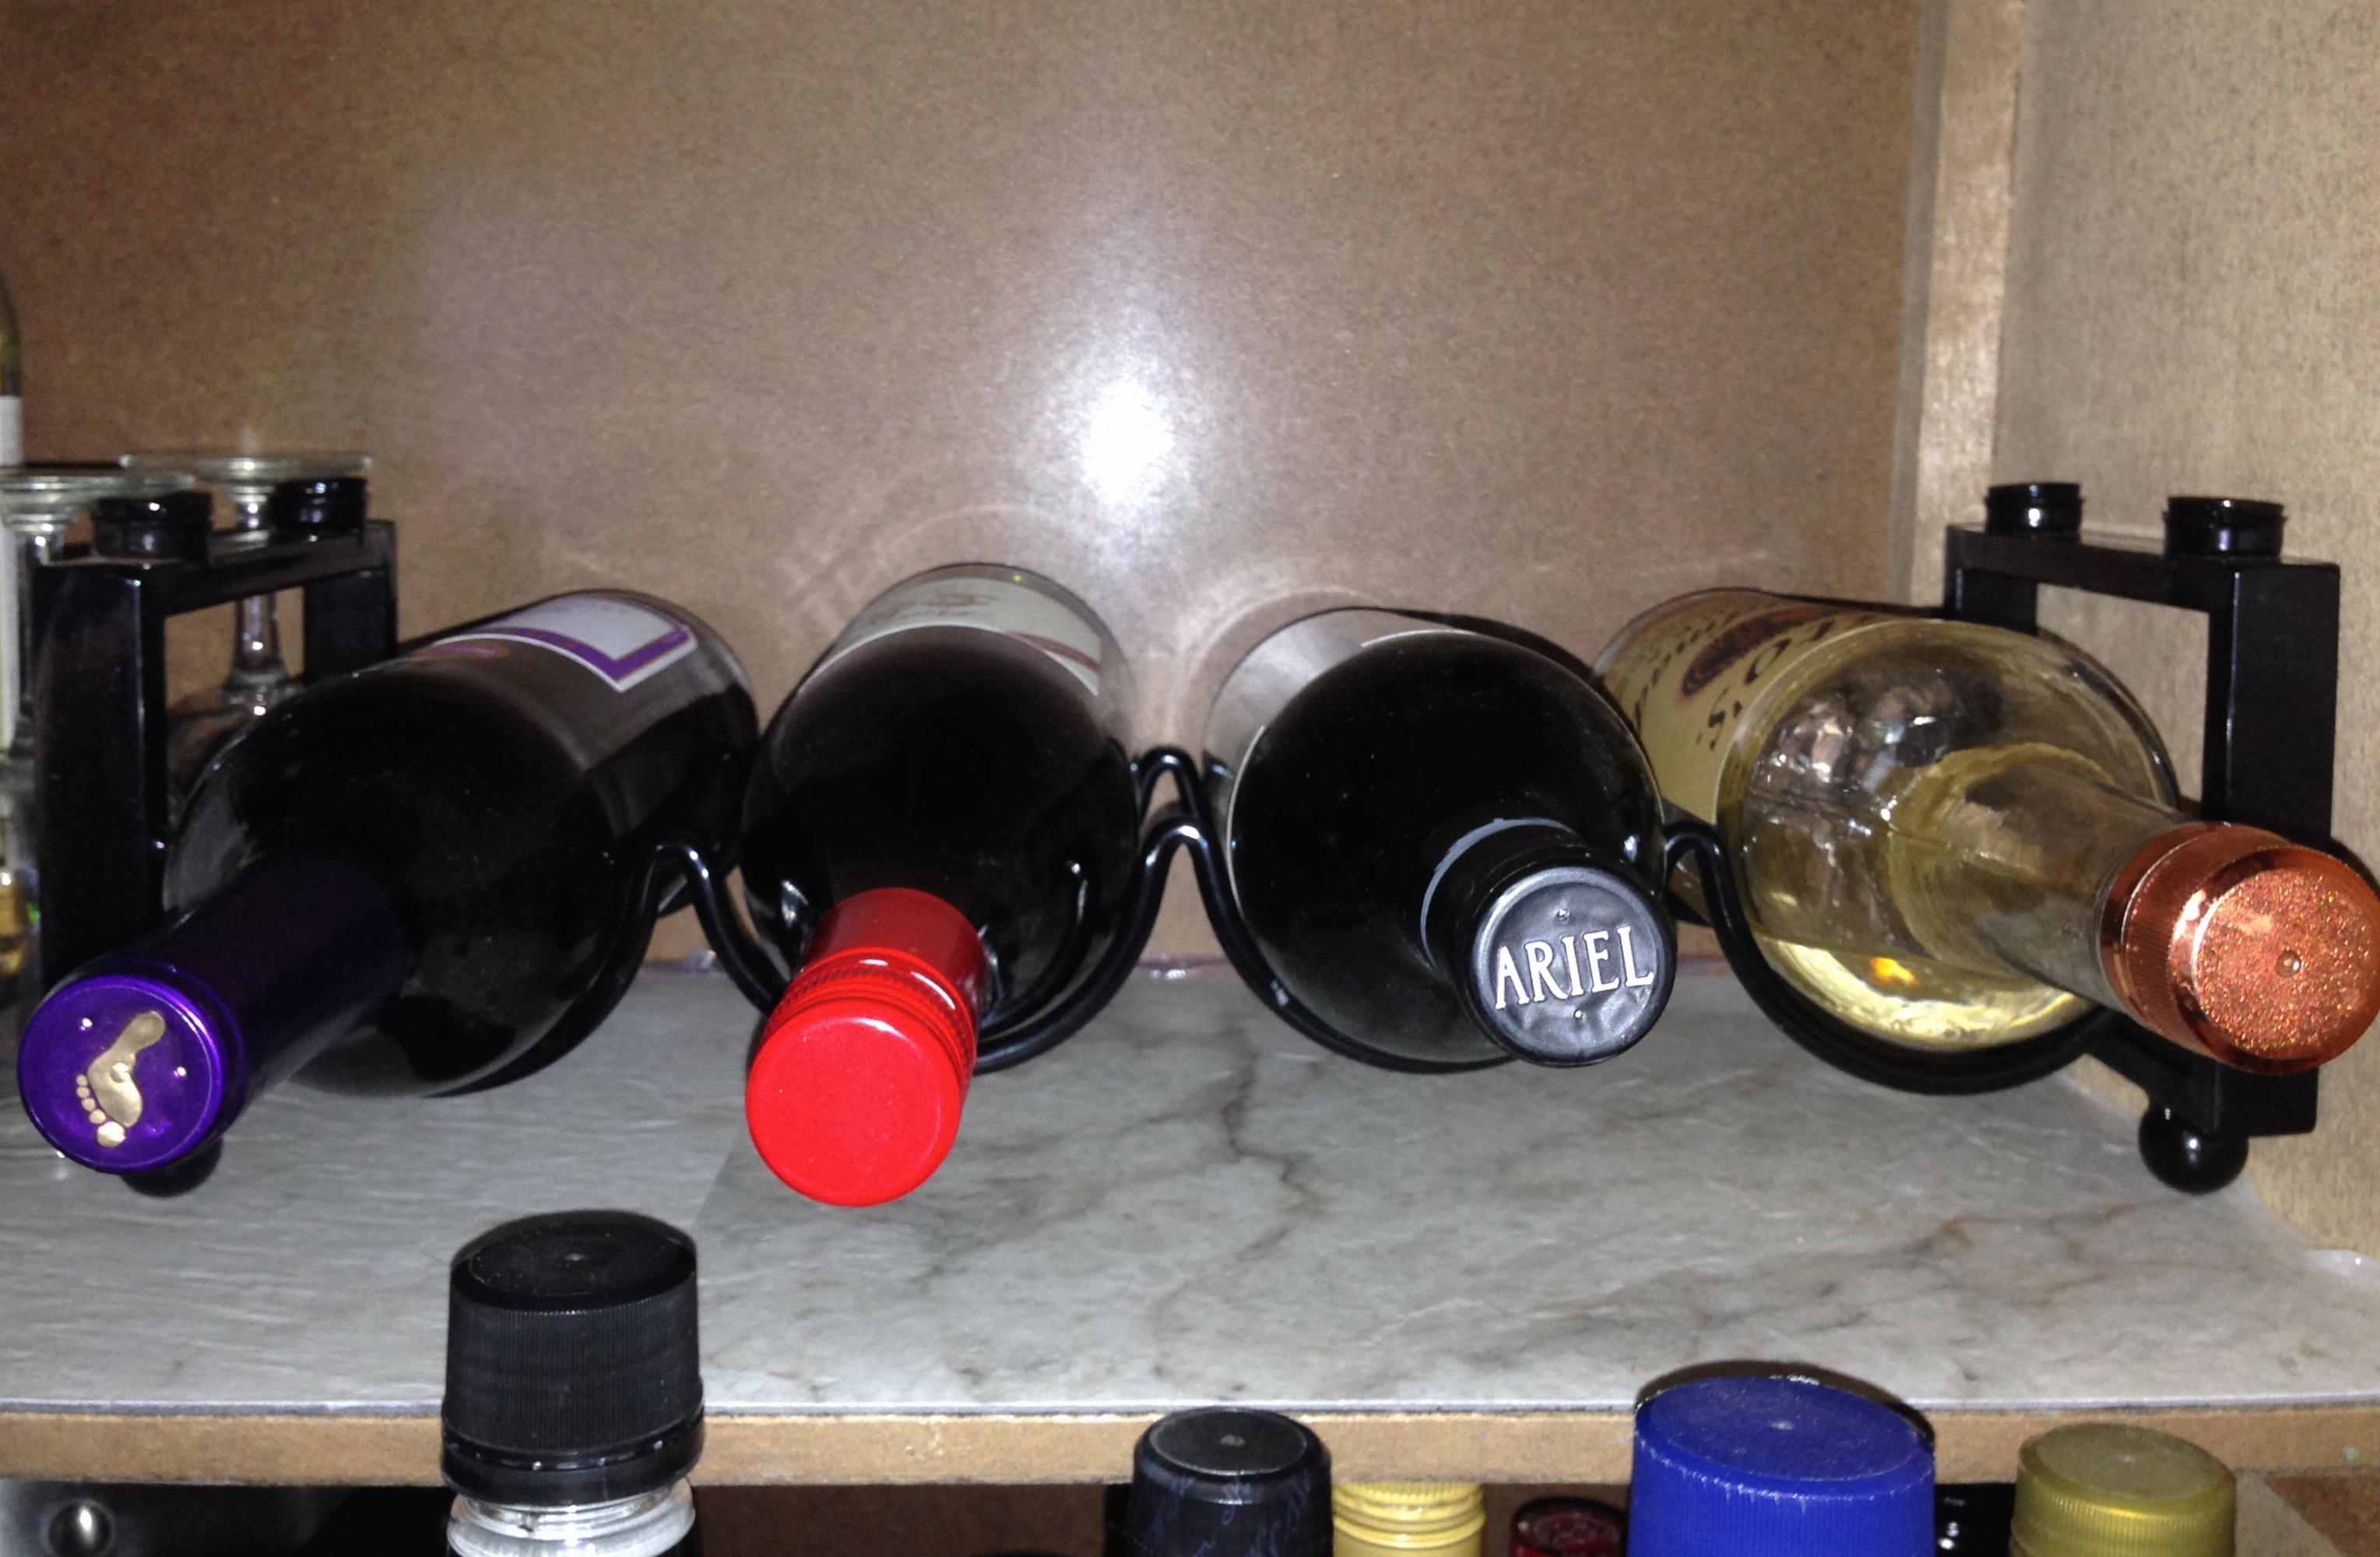
structure, room, drum, barbell, man made object, sport venue